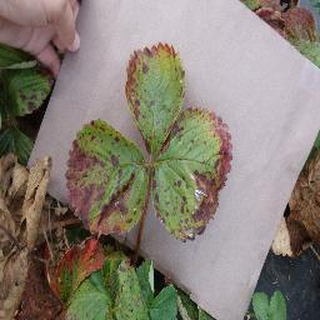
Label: strawberry_leaf_scorch